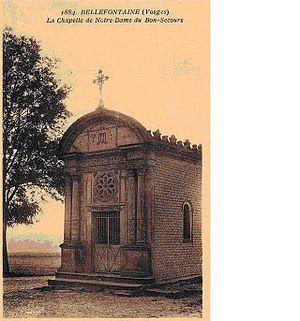
Bellefontaine est une commune française située dans le département des Vosges, en région Grand Est.